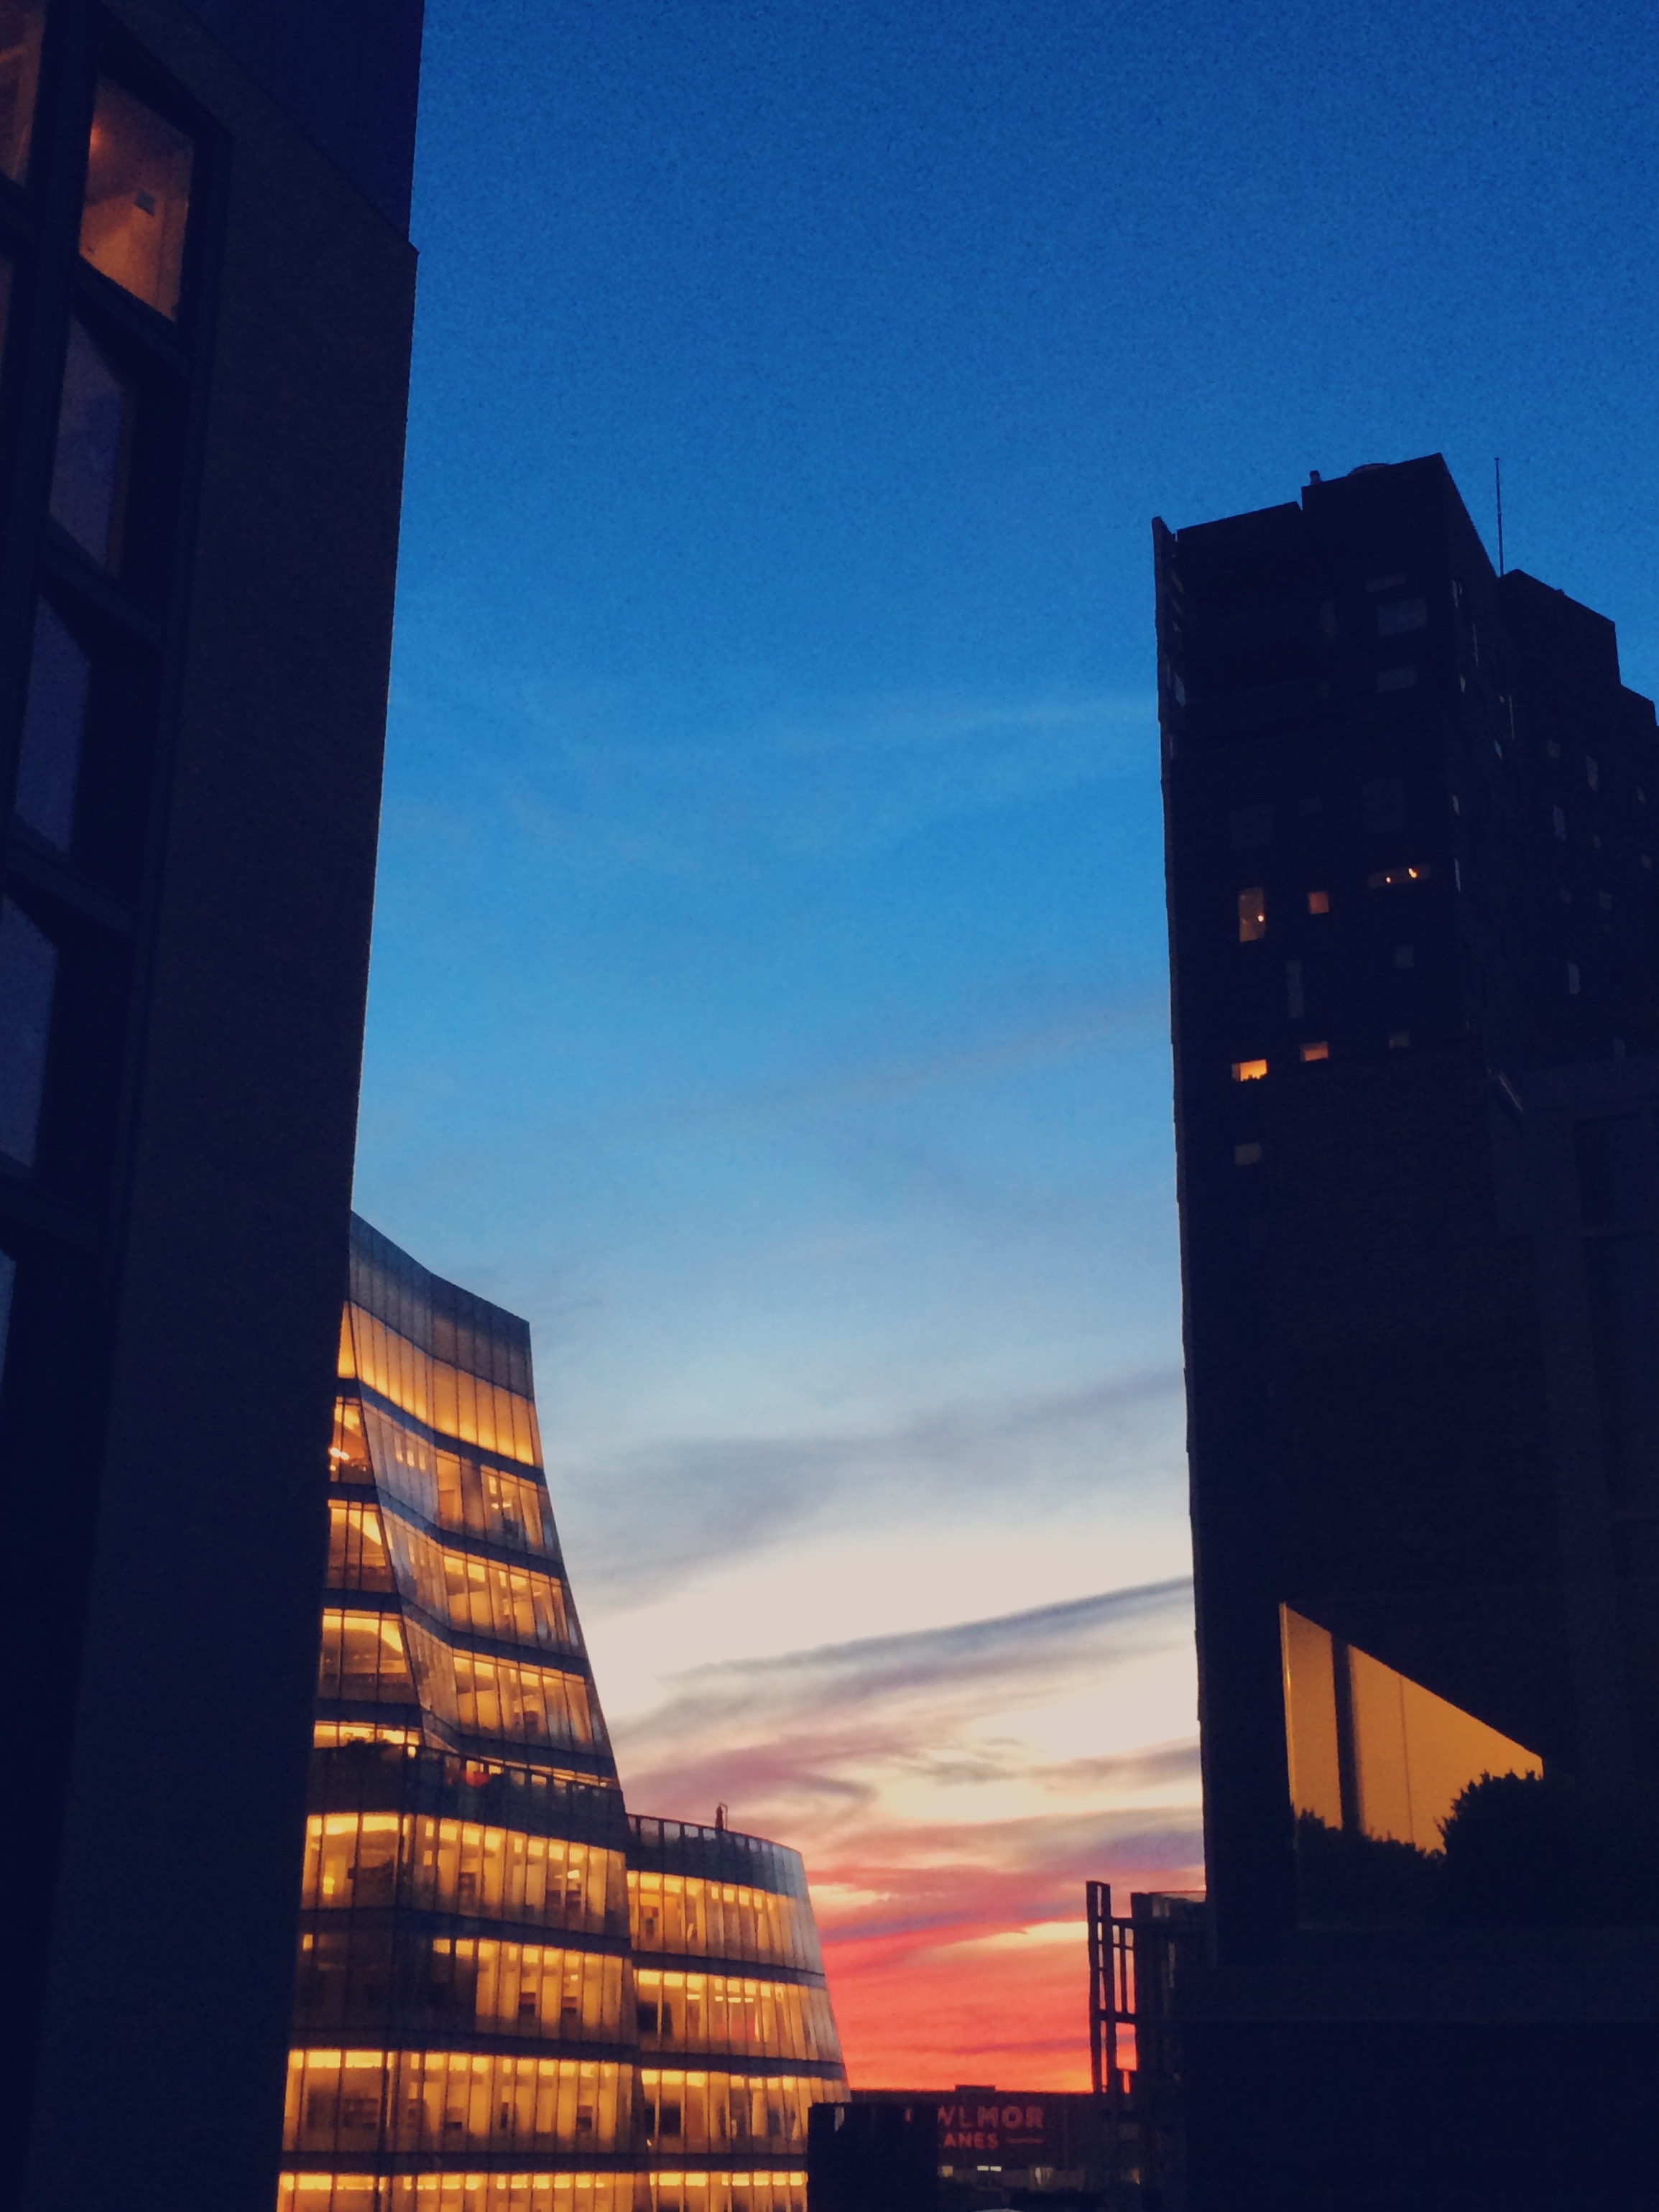
horizon, architecture, sky, sunset, skyline, sunlight, morning, dawn, city, skyscraper, cityscape, downtown, dusk, evening, reflection, tower, landmark, blue, tower block, shape, urban area